Cave painting

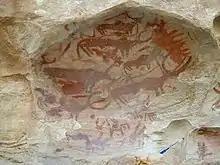
Dera Rock Art in Eritrea

The Ambadevi rock shelters have the oldest cave paintings in India, dating back to 25,000 years. The Bhimbetka rock shelters are dated to about 8,000 BC. Similar paintings are found in other parts of India as well. In Tamil Nadu, ancient Paleolithic Cave paintings are found in Kombaikadu, Kilvalai, Settavarai and Nehanurpatti. In Odisha they are found in Yogimatha and Gudahandi. In Karnataka, these paintings are found in Hiregudda near Badami. The most recent painting, consisting of geometric figures, date to the medieval period.